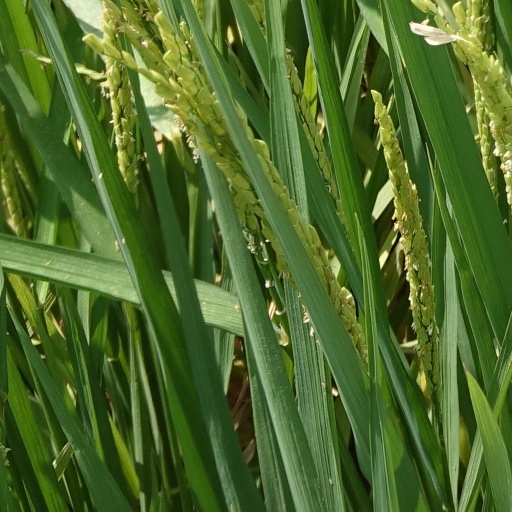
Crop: rice